Question: Please indicate a possible affordance area of the bed that can be used for sleeping
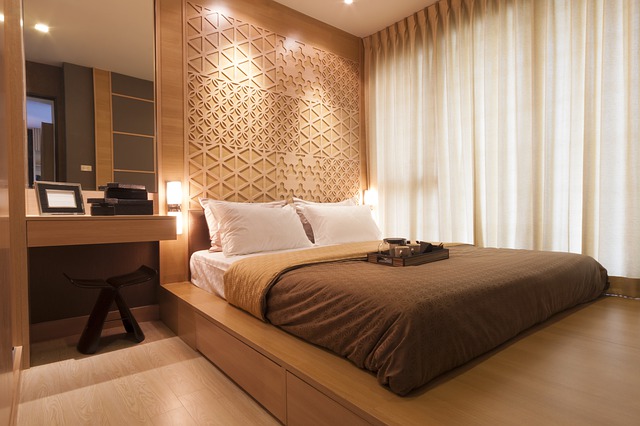
Answer: [206.5, 231.5, 579.5, 303.5]